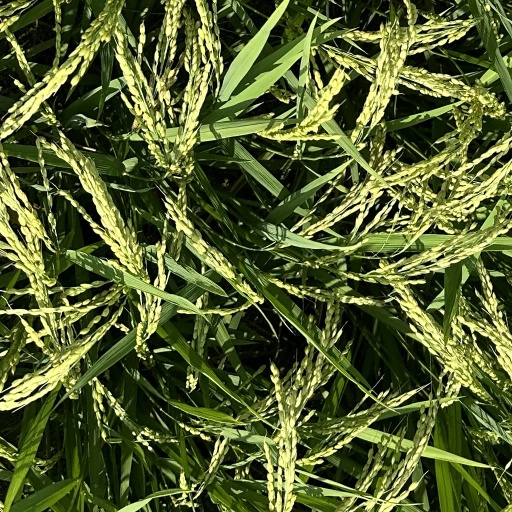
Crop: rice